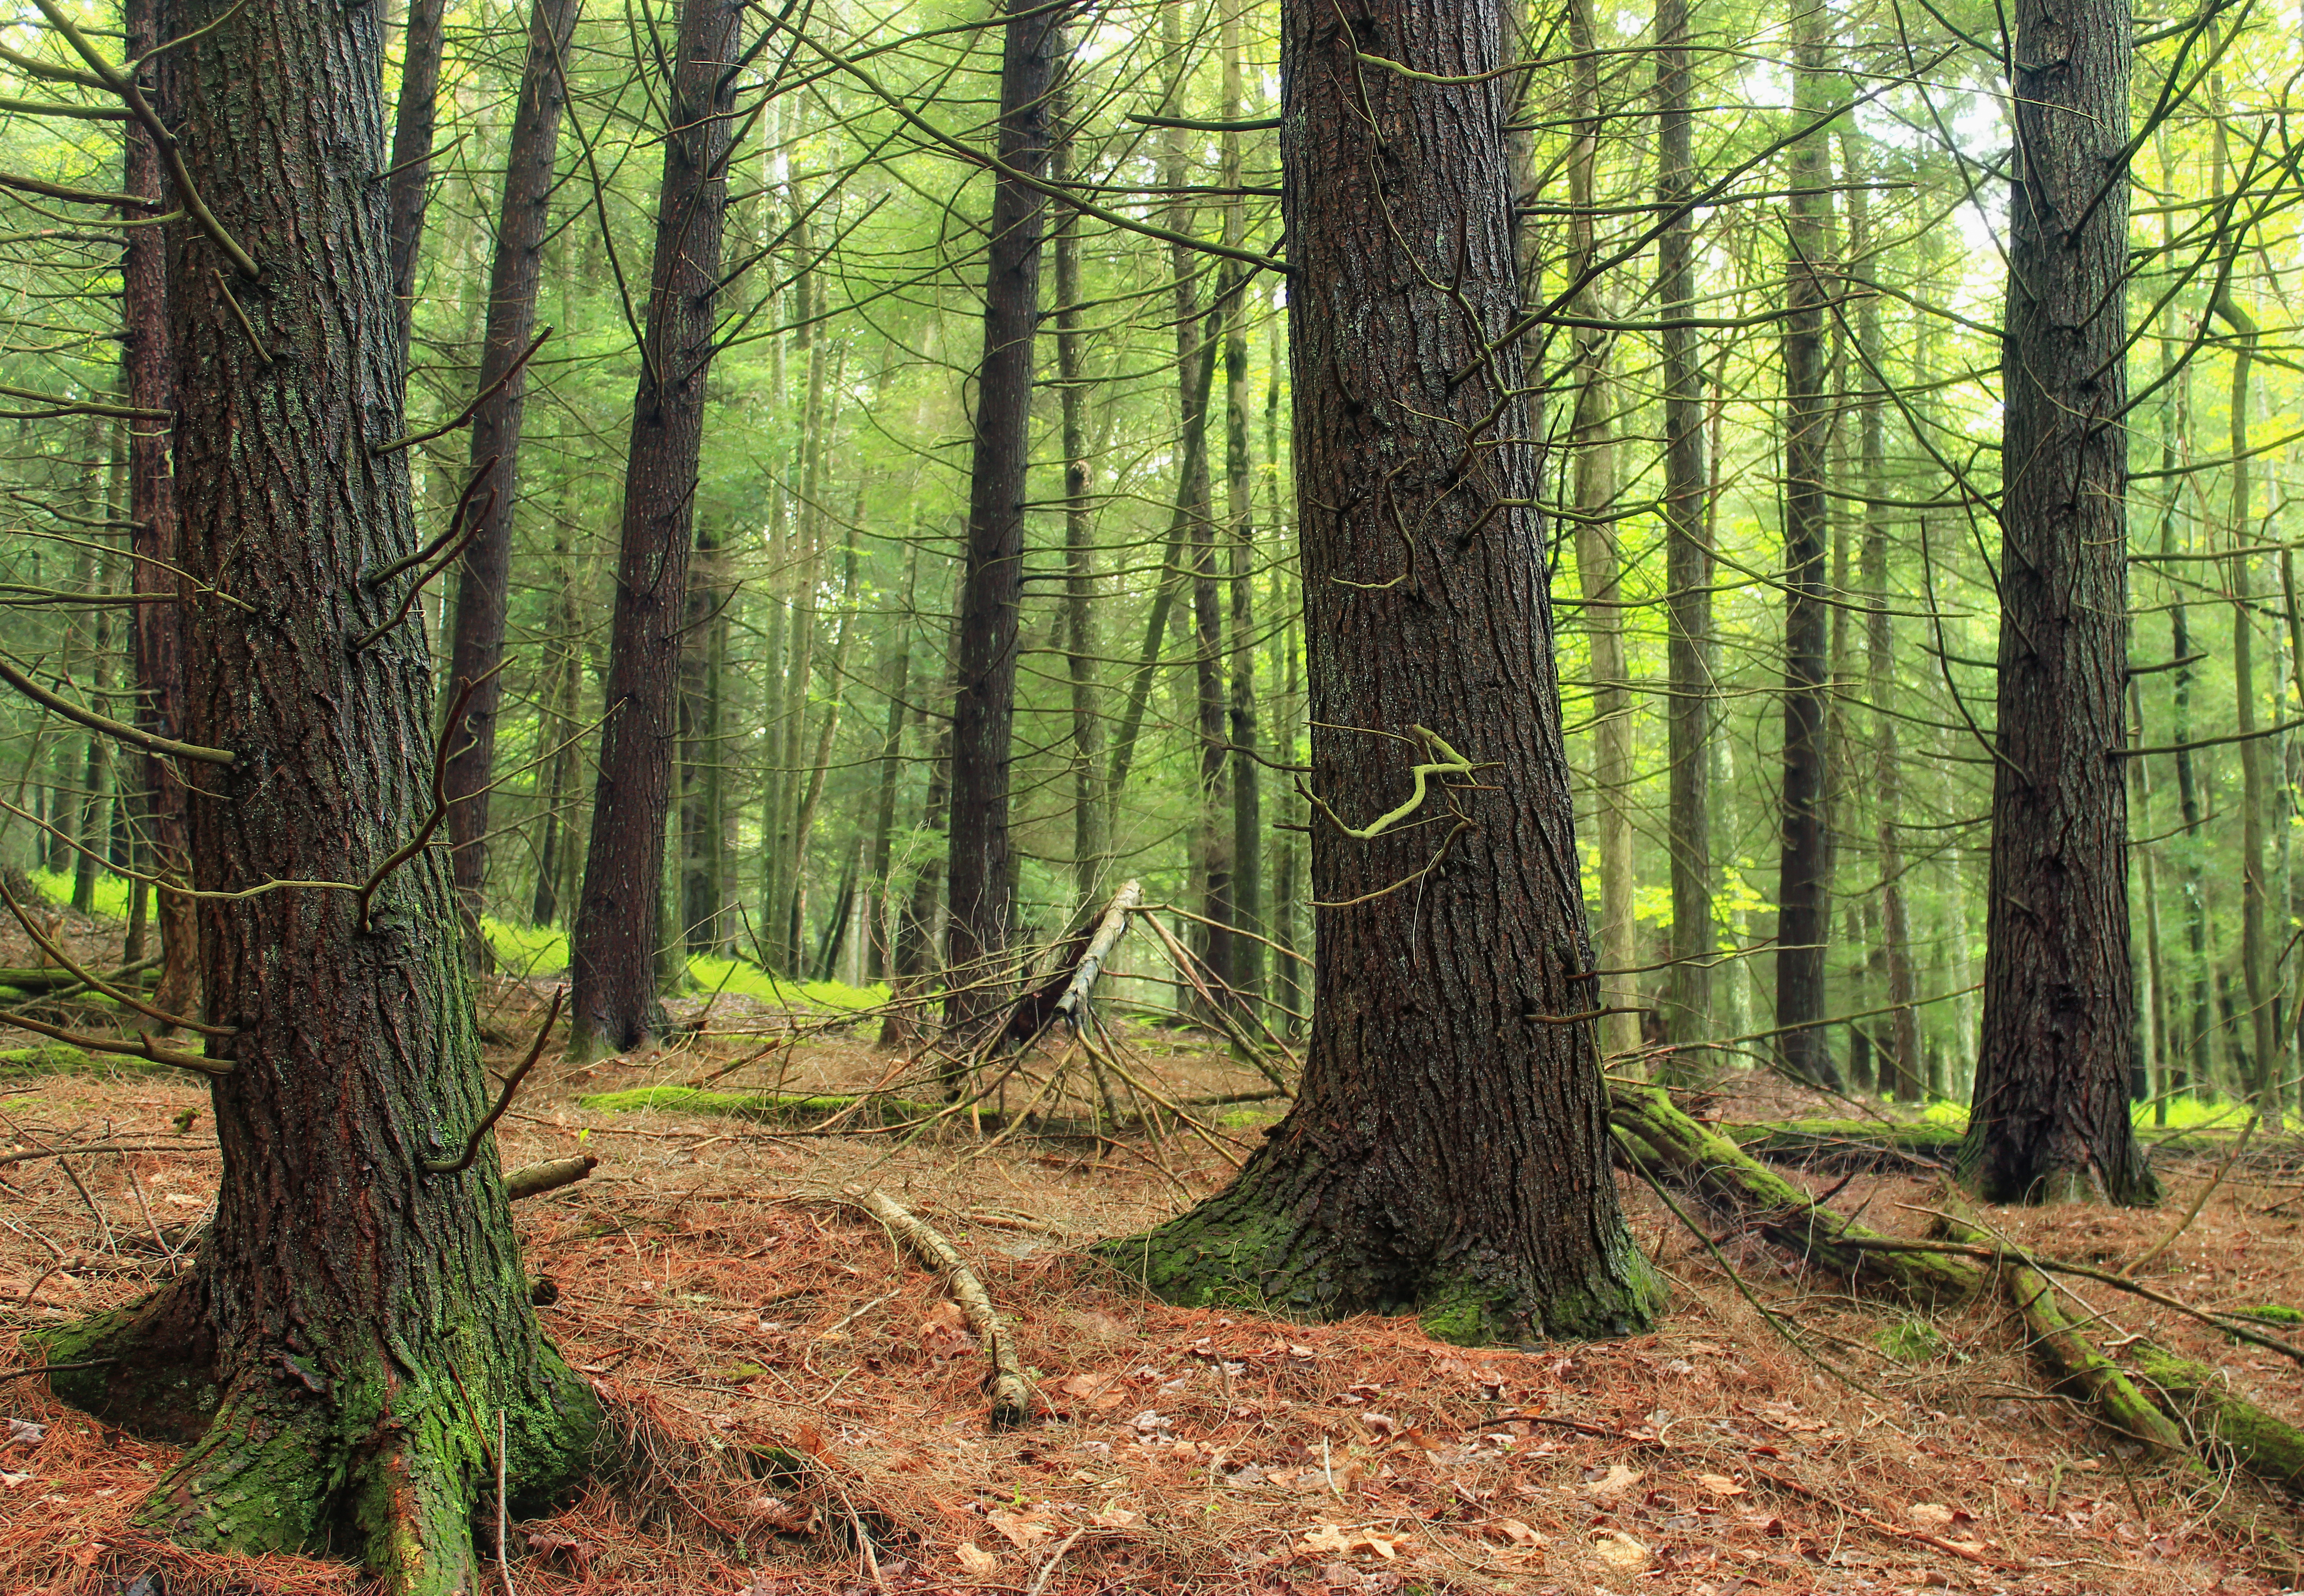
tree, nature, forest, wilderness, plant, hiking, trail, trunk, summer, moss, slope, trees, creativecommons, coniferous, spruce, rainforest, tiadaghtonstateforest, midstatetrail, deciduous, pennsylvaniawilds, hemlocks, easternhemlocks, tsugacanadensis, needleduff, understory, whitepines, easternwhitepines, pinusstrobus, trunks, lycomingcounty, ravine, pennsylvania, oldgrowthforest, relictforest, barkcabinnaturalarea, grove, woodland, habitat, larch, ecosystem, biome, old growth forest, natural environment, woody plant, temperate broadleaf and mixed forest, temperate coniferous forest